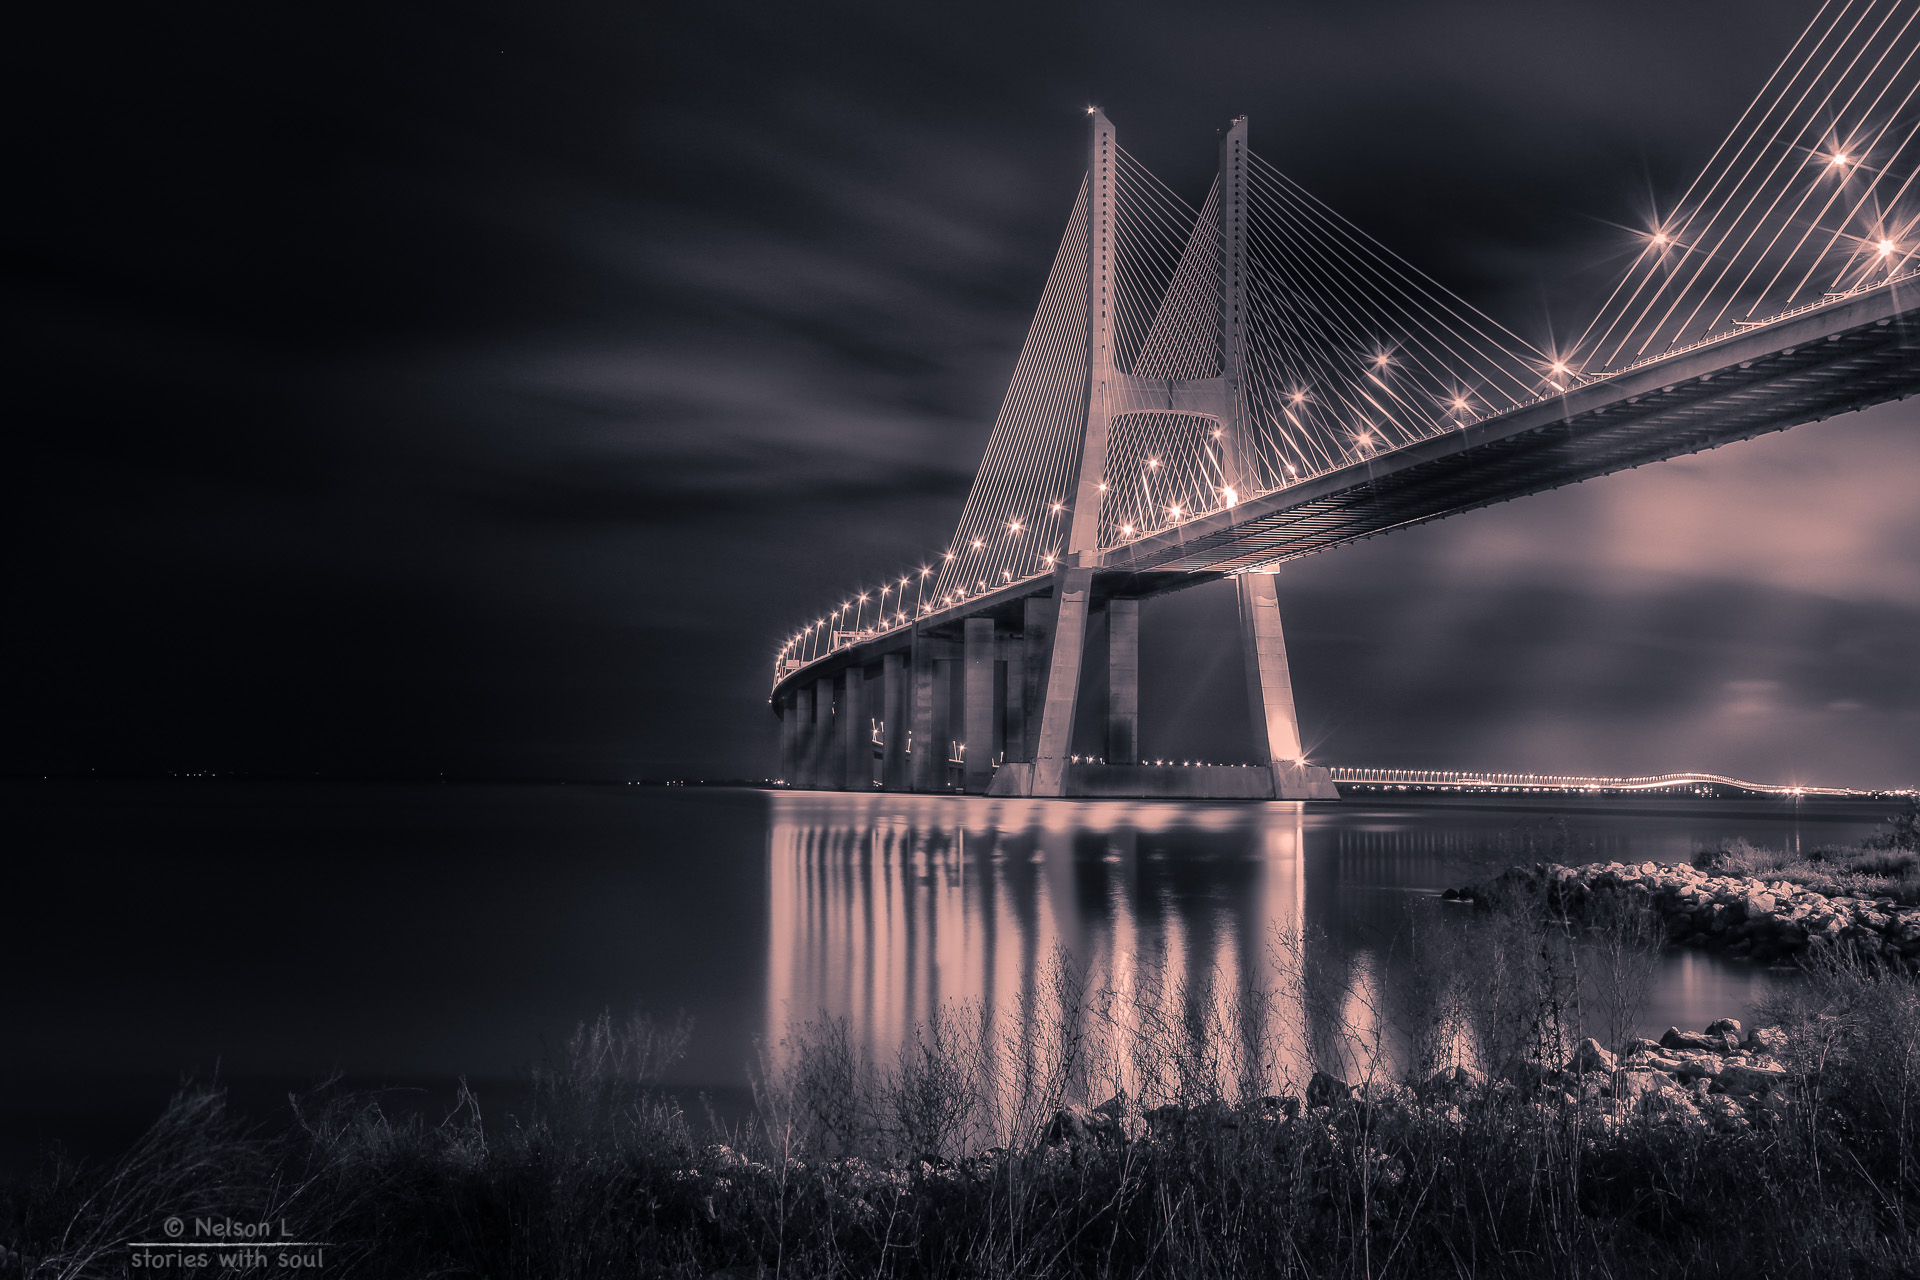
landscape, sea, creative, light, cloud, black and white, sky, fog, bridge, night, camera, photography, sweet, window, wind, river, explore, walk, golden, reflection, lens, flag, canon, darkness, monochrome, flickr, 2014, best, solitary, moments, fotografie, longexposure, scene, 600d, ponte, nelson, snap, interesting, most, lisboa, moment, riverside, decisive, souls, bilding, lourenco, imponent, tejo, tagus, vasco, gama, vascodagama, slot, rivertagus, ferias, vilafrancaxira, monochrome photography, atmospheric phenomenon